Hammerfest Municipality

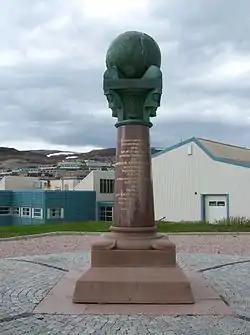
Station of the Struve Geodetic Arc in Hammerfest

During the summer, massive reindeer herds migrate from their winter pastures in the inner parts of Finnmark to the coast. Among the islands inhabited by reindeer during the summer months is Kvaløya, the island on which Hammerfest town is located. For years many of the 2,500 to 3,000 reindeer in the area have been coming into the town itself, wandering in the streets and among the houses. Although popular with tourists, this has been less favourably received by the town's population, with people complaining of traffic disturbances and the dung and urine left by the animals. For hygienic reasons large sums of money have to be spent every year to clean up after the animals. In response to the complaints the town authorities built a , fence encircling the town to keep the animals out. However, as of the 2008 reindeer season, the fence had proven ineffective, with reindeer managing to pass through on road crossings, despite the presence of electrified grates embedded in the ground. The problem continues – the mayor, Alf E. Jakobsen, joked during the local election in 2011 that he was contemplating a career as a reindeer herder if he lost the vote.